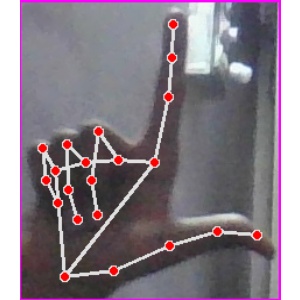
अक्षर: ल